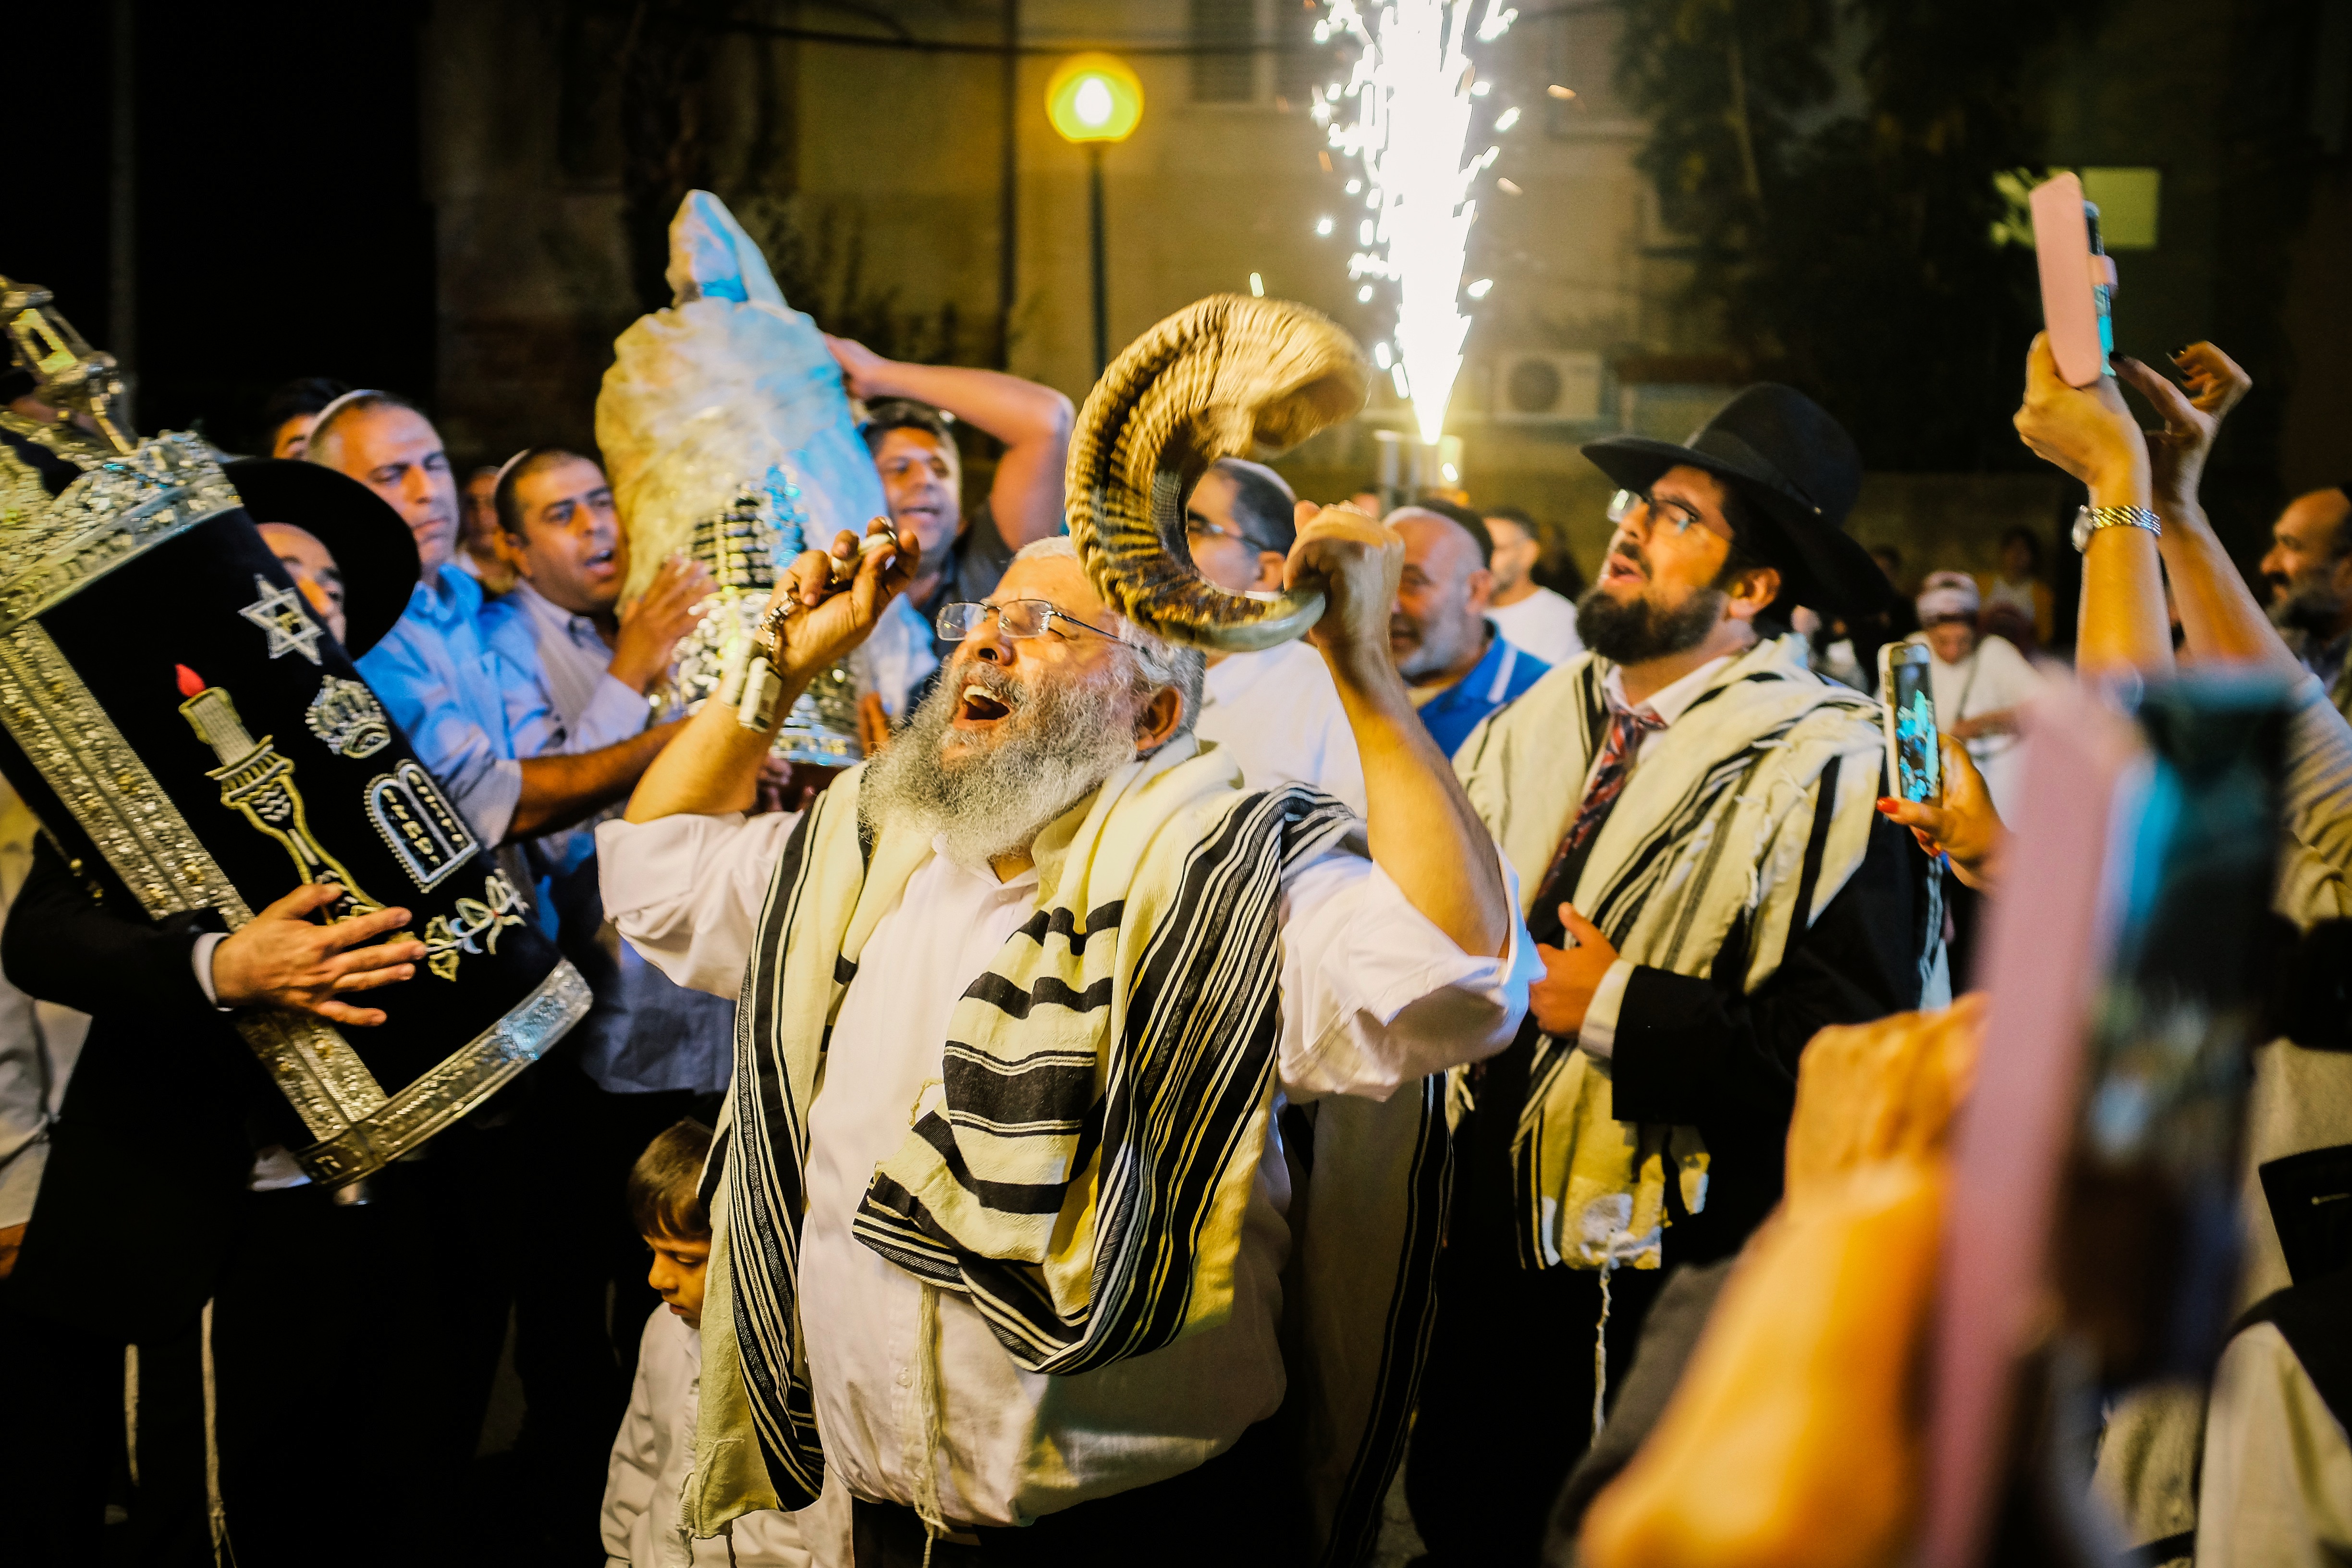
street, crowd, celebration, fujifilm, carnival, musician, streetphotography, candid, festival, event, x100s, torah, jewish, torahscrolls, musical theatre